Great Stukeley

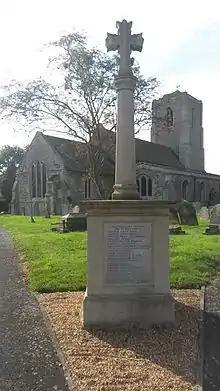
Great Stukeley war memorial

Anglian Water supplies the village water and sewage services from their Huntingdon North Public Water Supply zone (FW40). The water quality was reported as excellent in 2015. In the same report, the hardness was reported as 306 mg/L of calcium carbonate which indicates that the water here is in the very hard range. The nearest reservoir, Grafham Water, is south-west of the village.